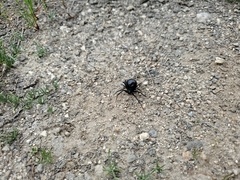
Species: Lactrodectus_hesperus